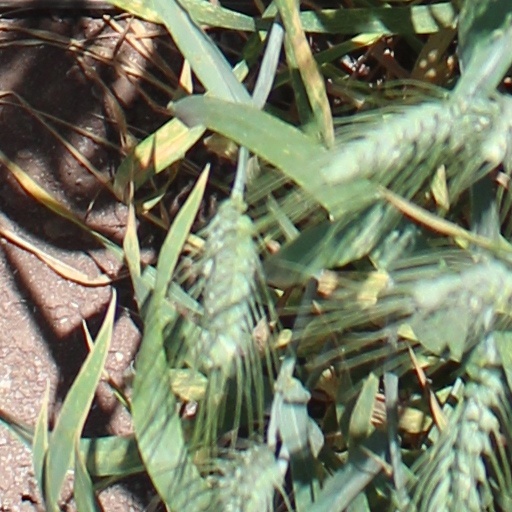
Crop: wheat